Hades

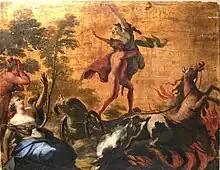
Oil painting of Hades abducting Persephone. 18th Century. Oil on wood with gilt background. Property of Missing Link Antiques.

Despite modern connotations of death as evil, Hades was actually more altruistically inclined in mythology. Hades was portrayed as passive and never portrayed negatively; his role was often maintaining relative balance. That said, he was also depicted as cold and stern, and he held all of his subjects equally accountable to his laws. Any other individual aspects of his personality are not given, as Greeks refrained from giving him much thought to avoid attracting his attention.